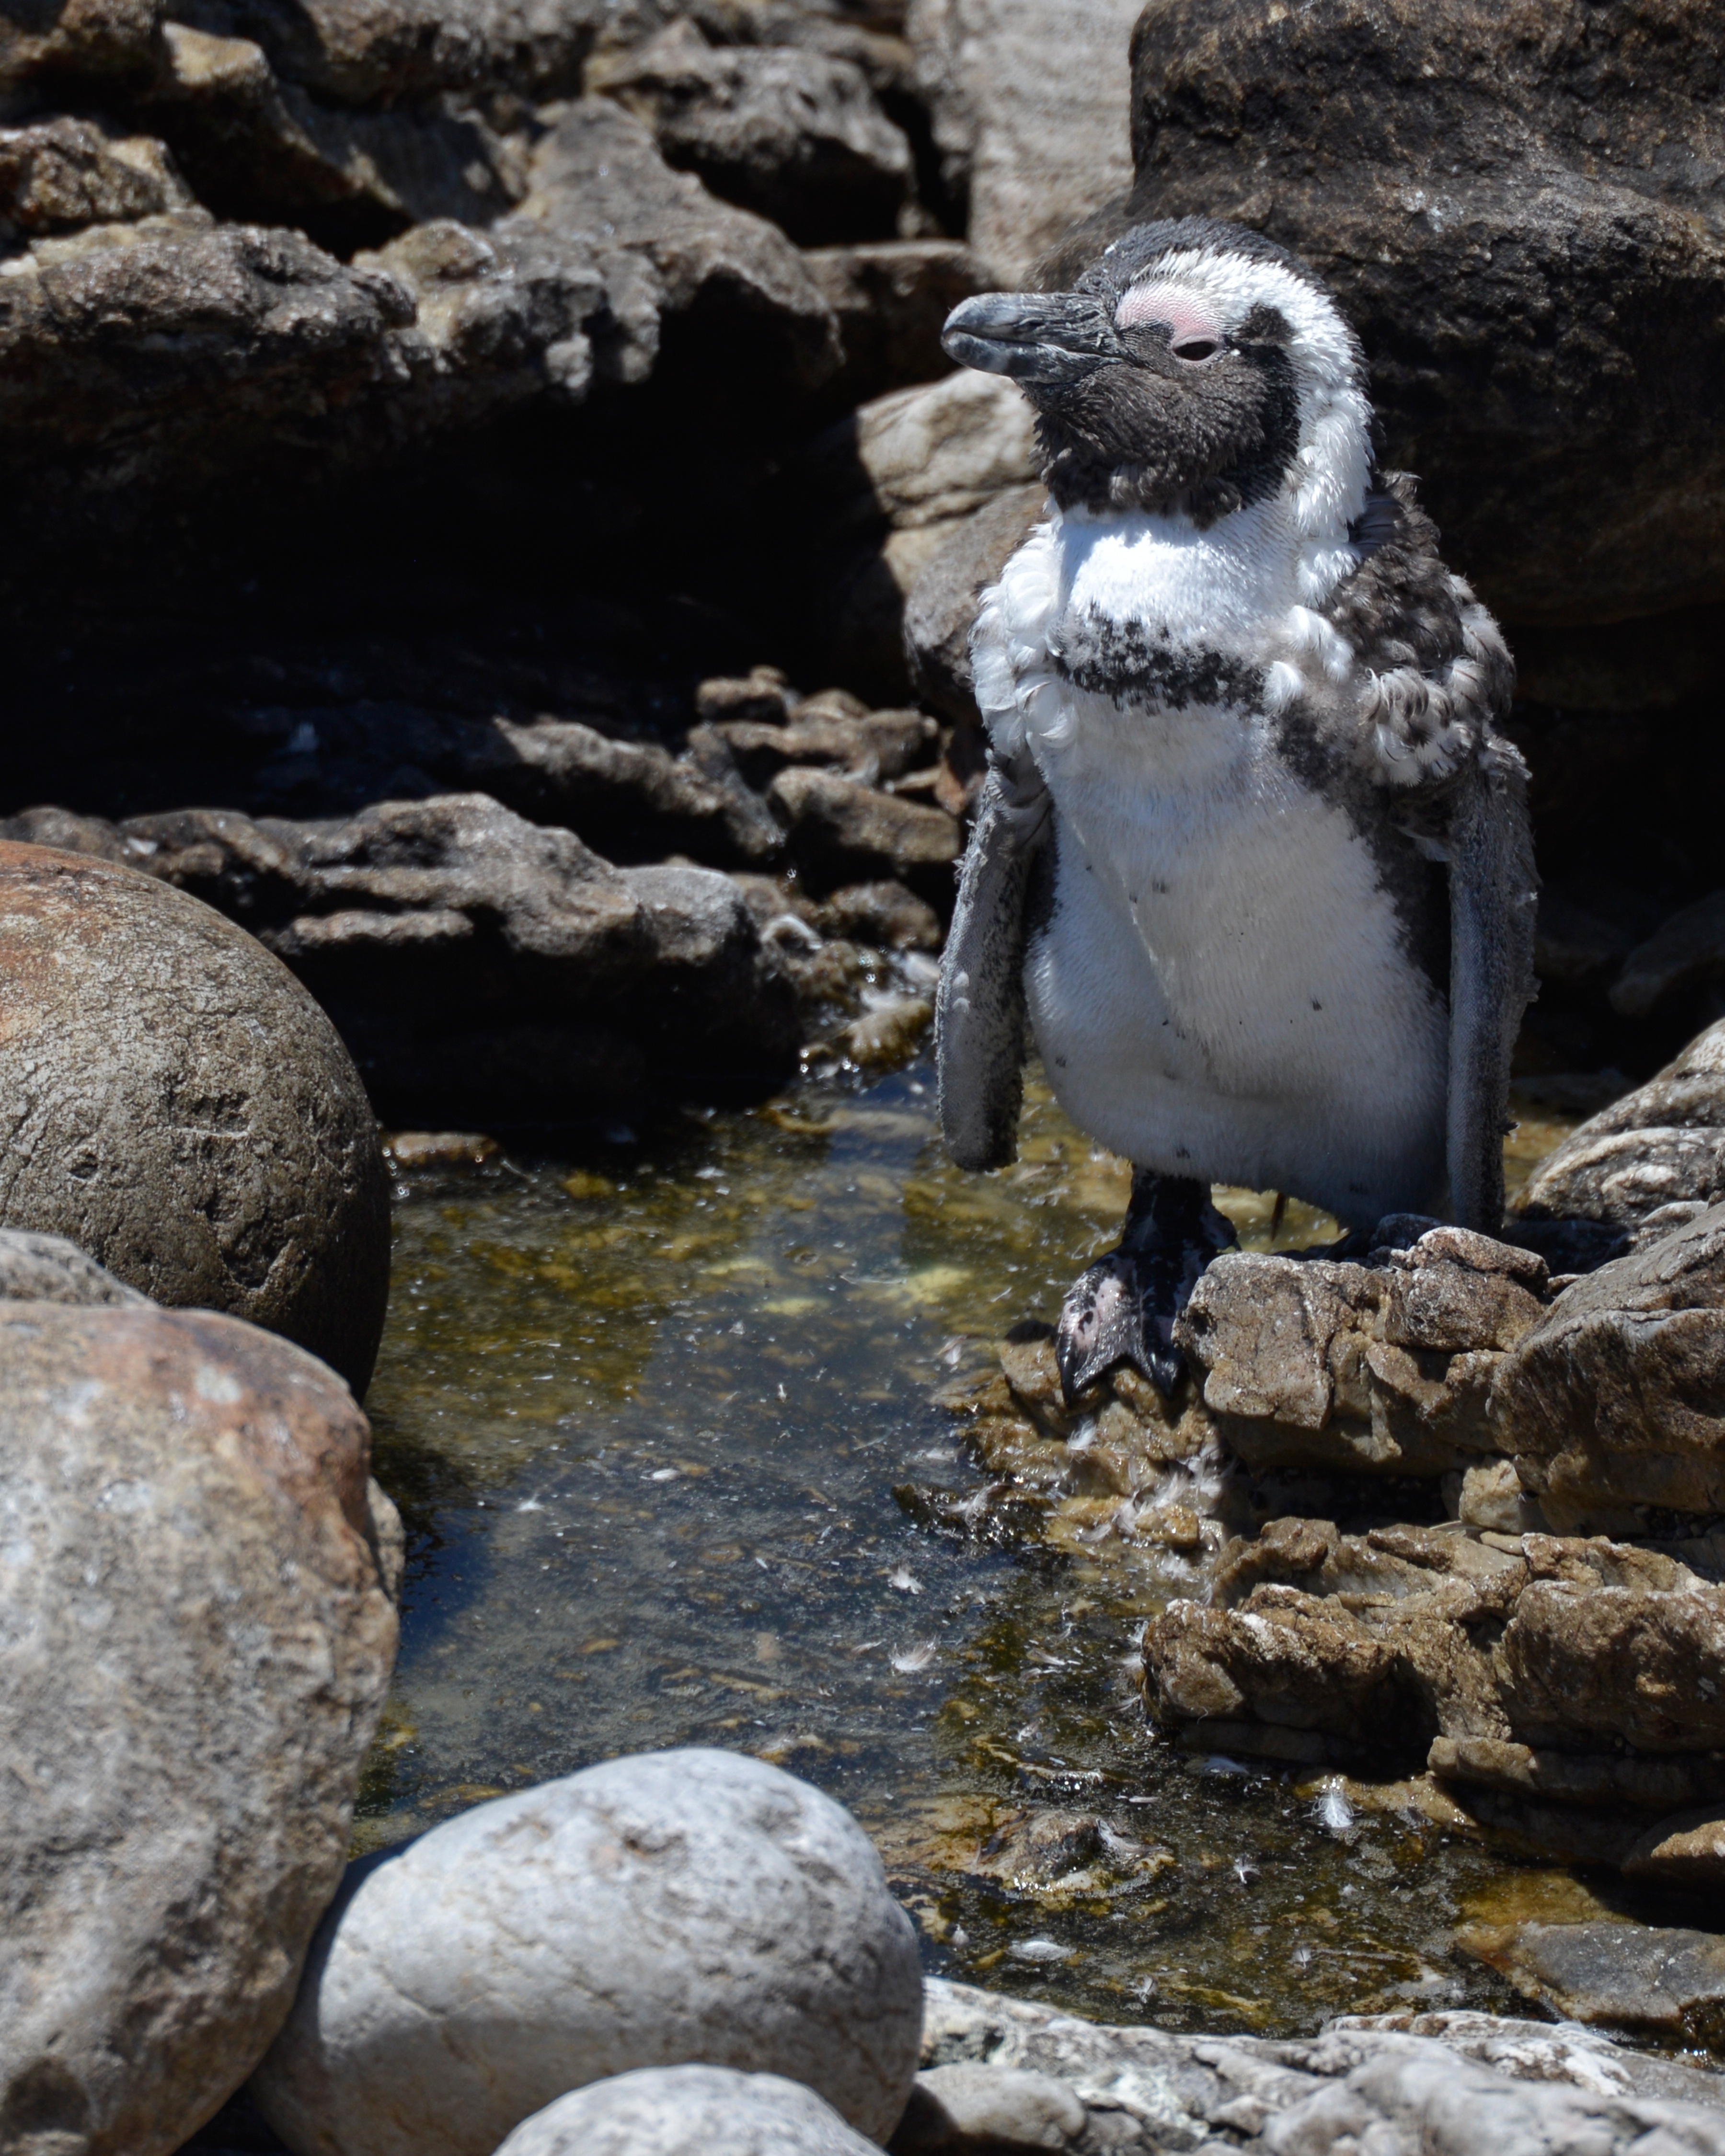
rock, bird, wildlife, zoo, fauna, penguin, south africa, flightless bird, bettys bay